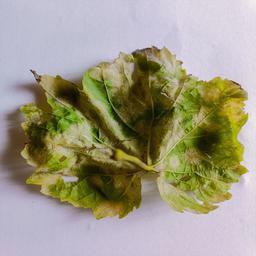
Label: Downy Mildew